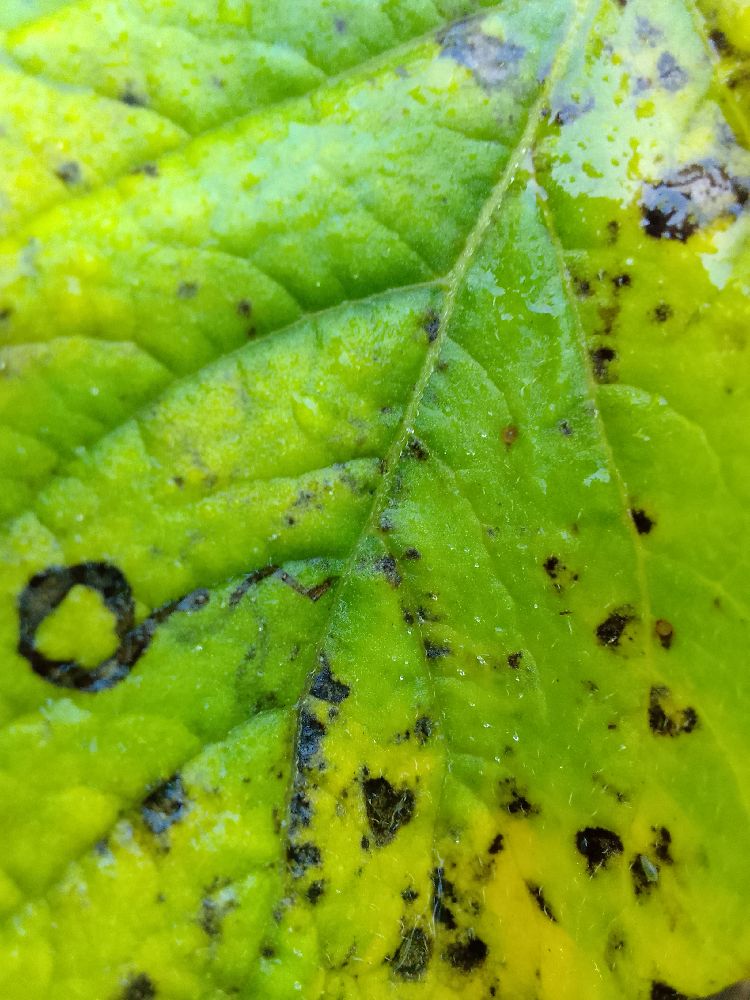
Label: Early blight